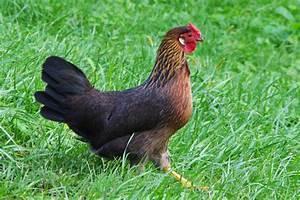
chicken